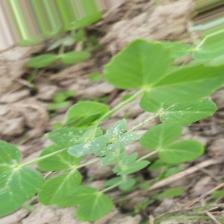
Label: Powdery Mildew